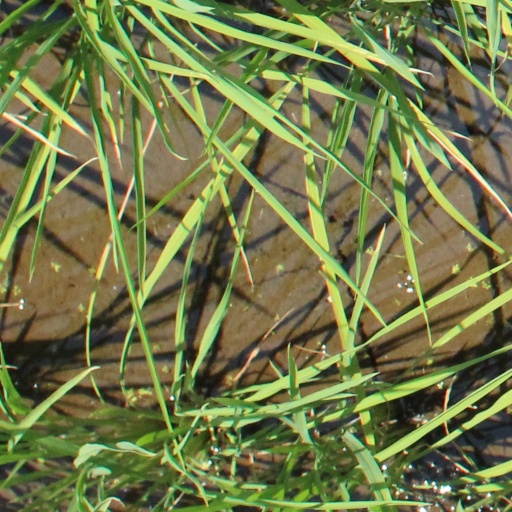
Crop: rice